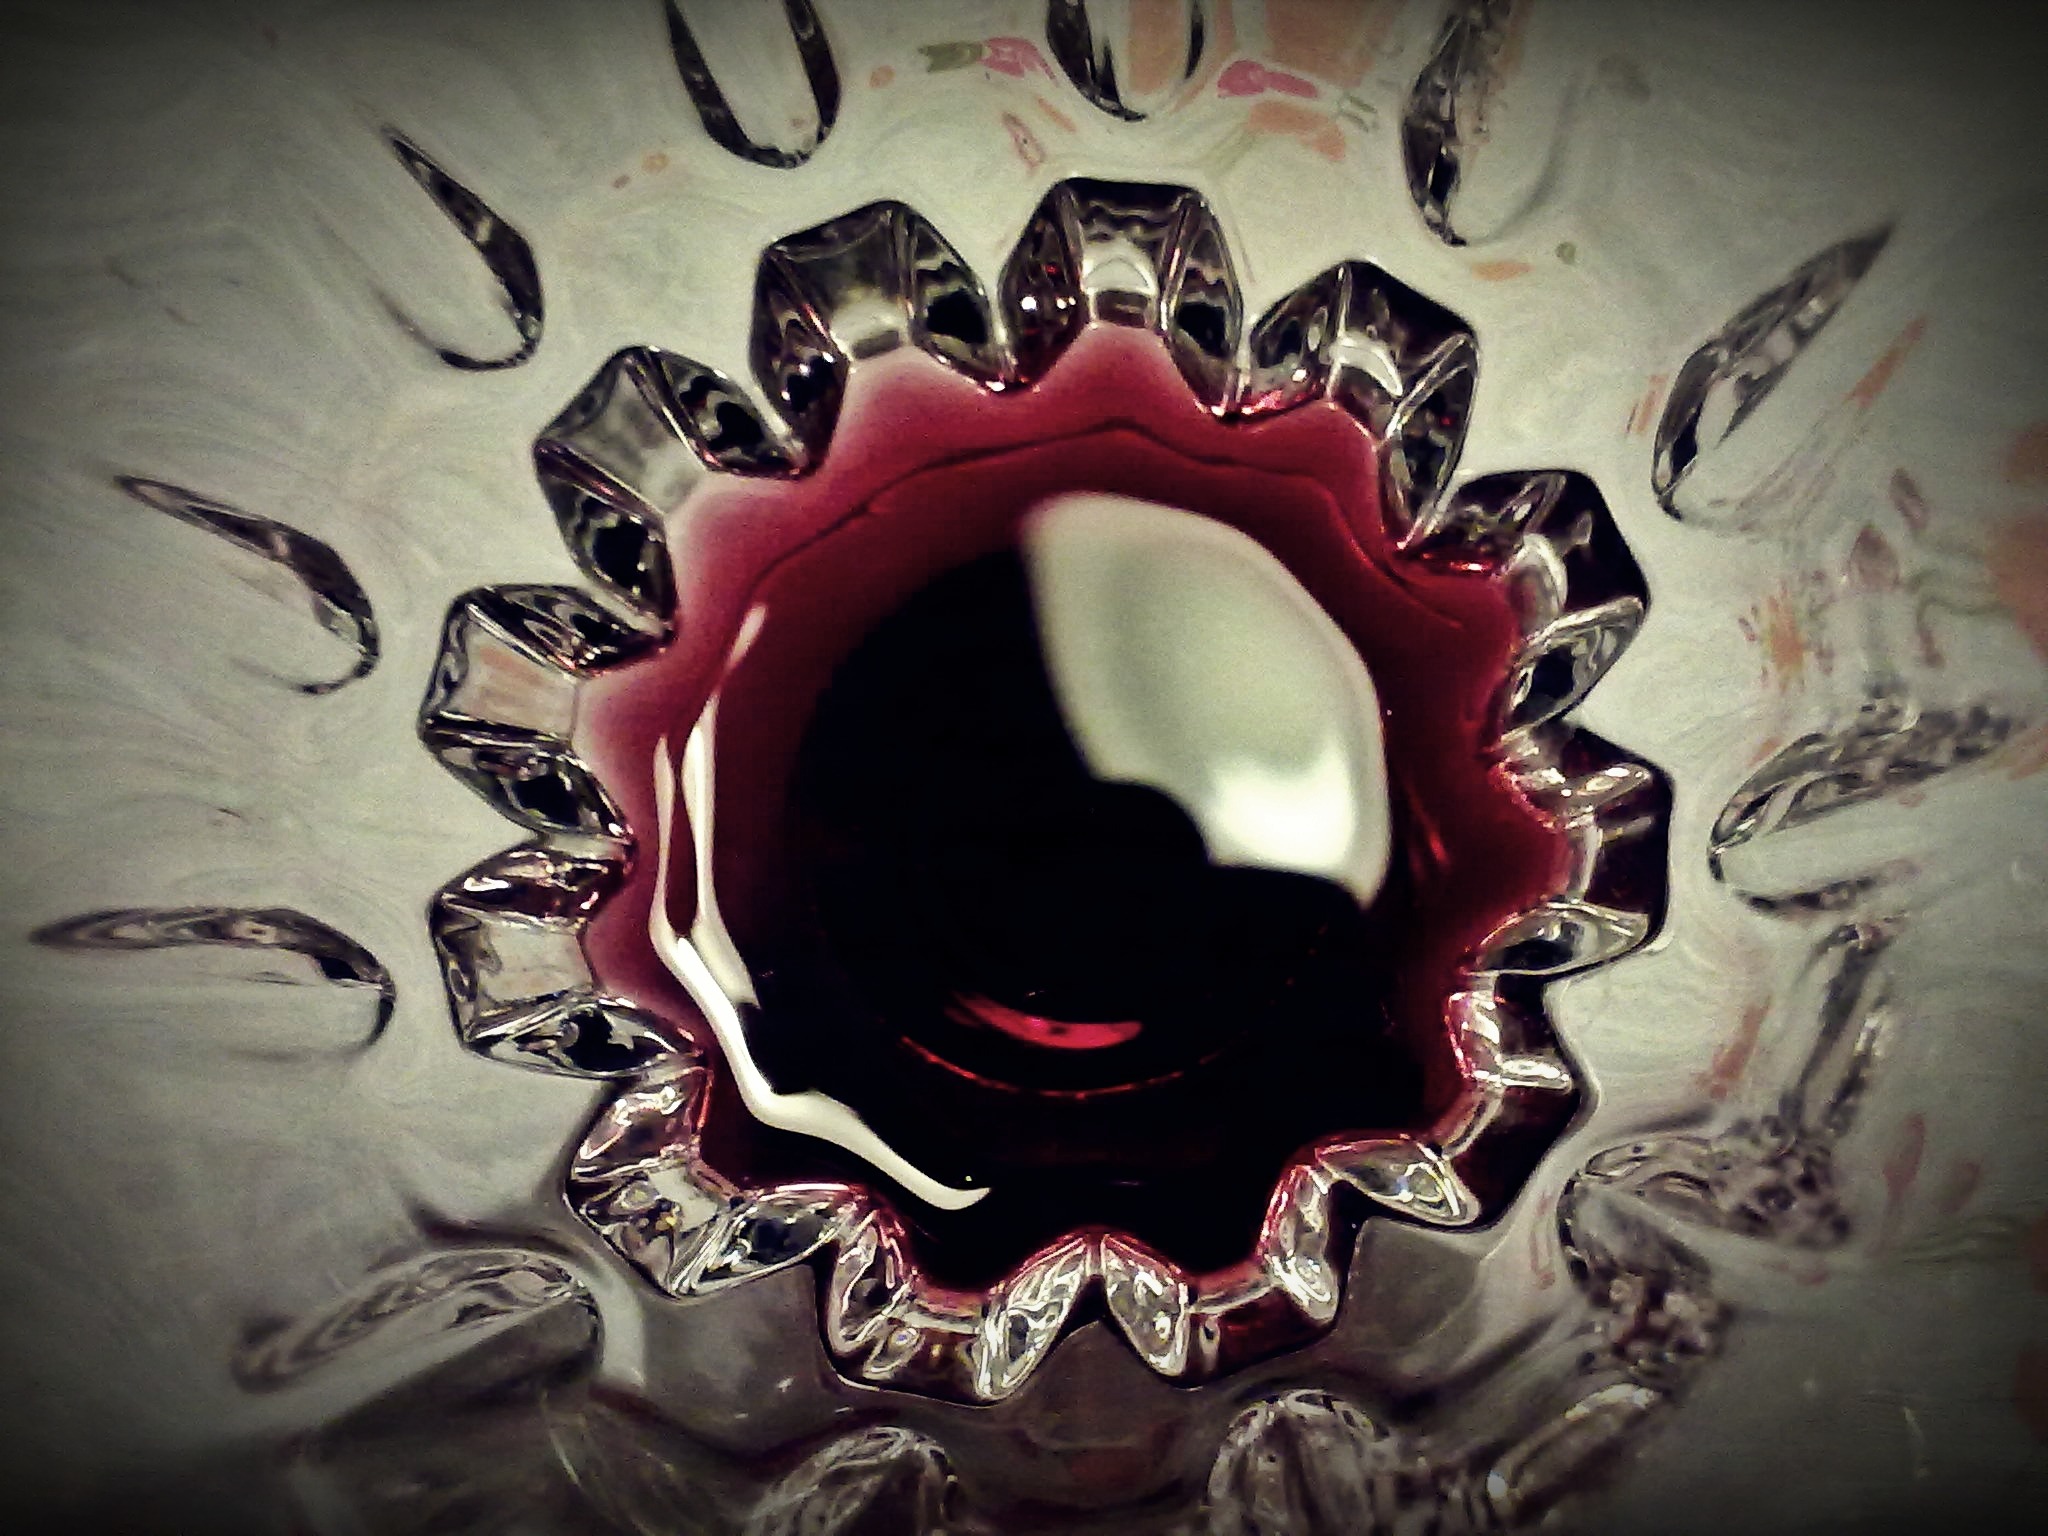
wine, flower, glass, cup, red, darkness, black, circle, art, illustration, organ, shape, emotion, album cover, inside cup, computer wallpaper